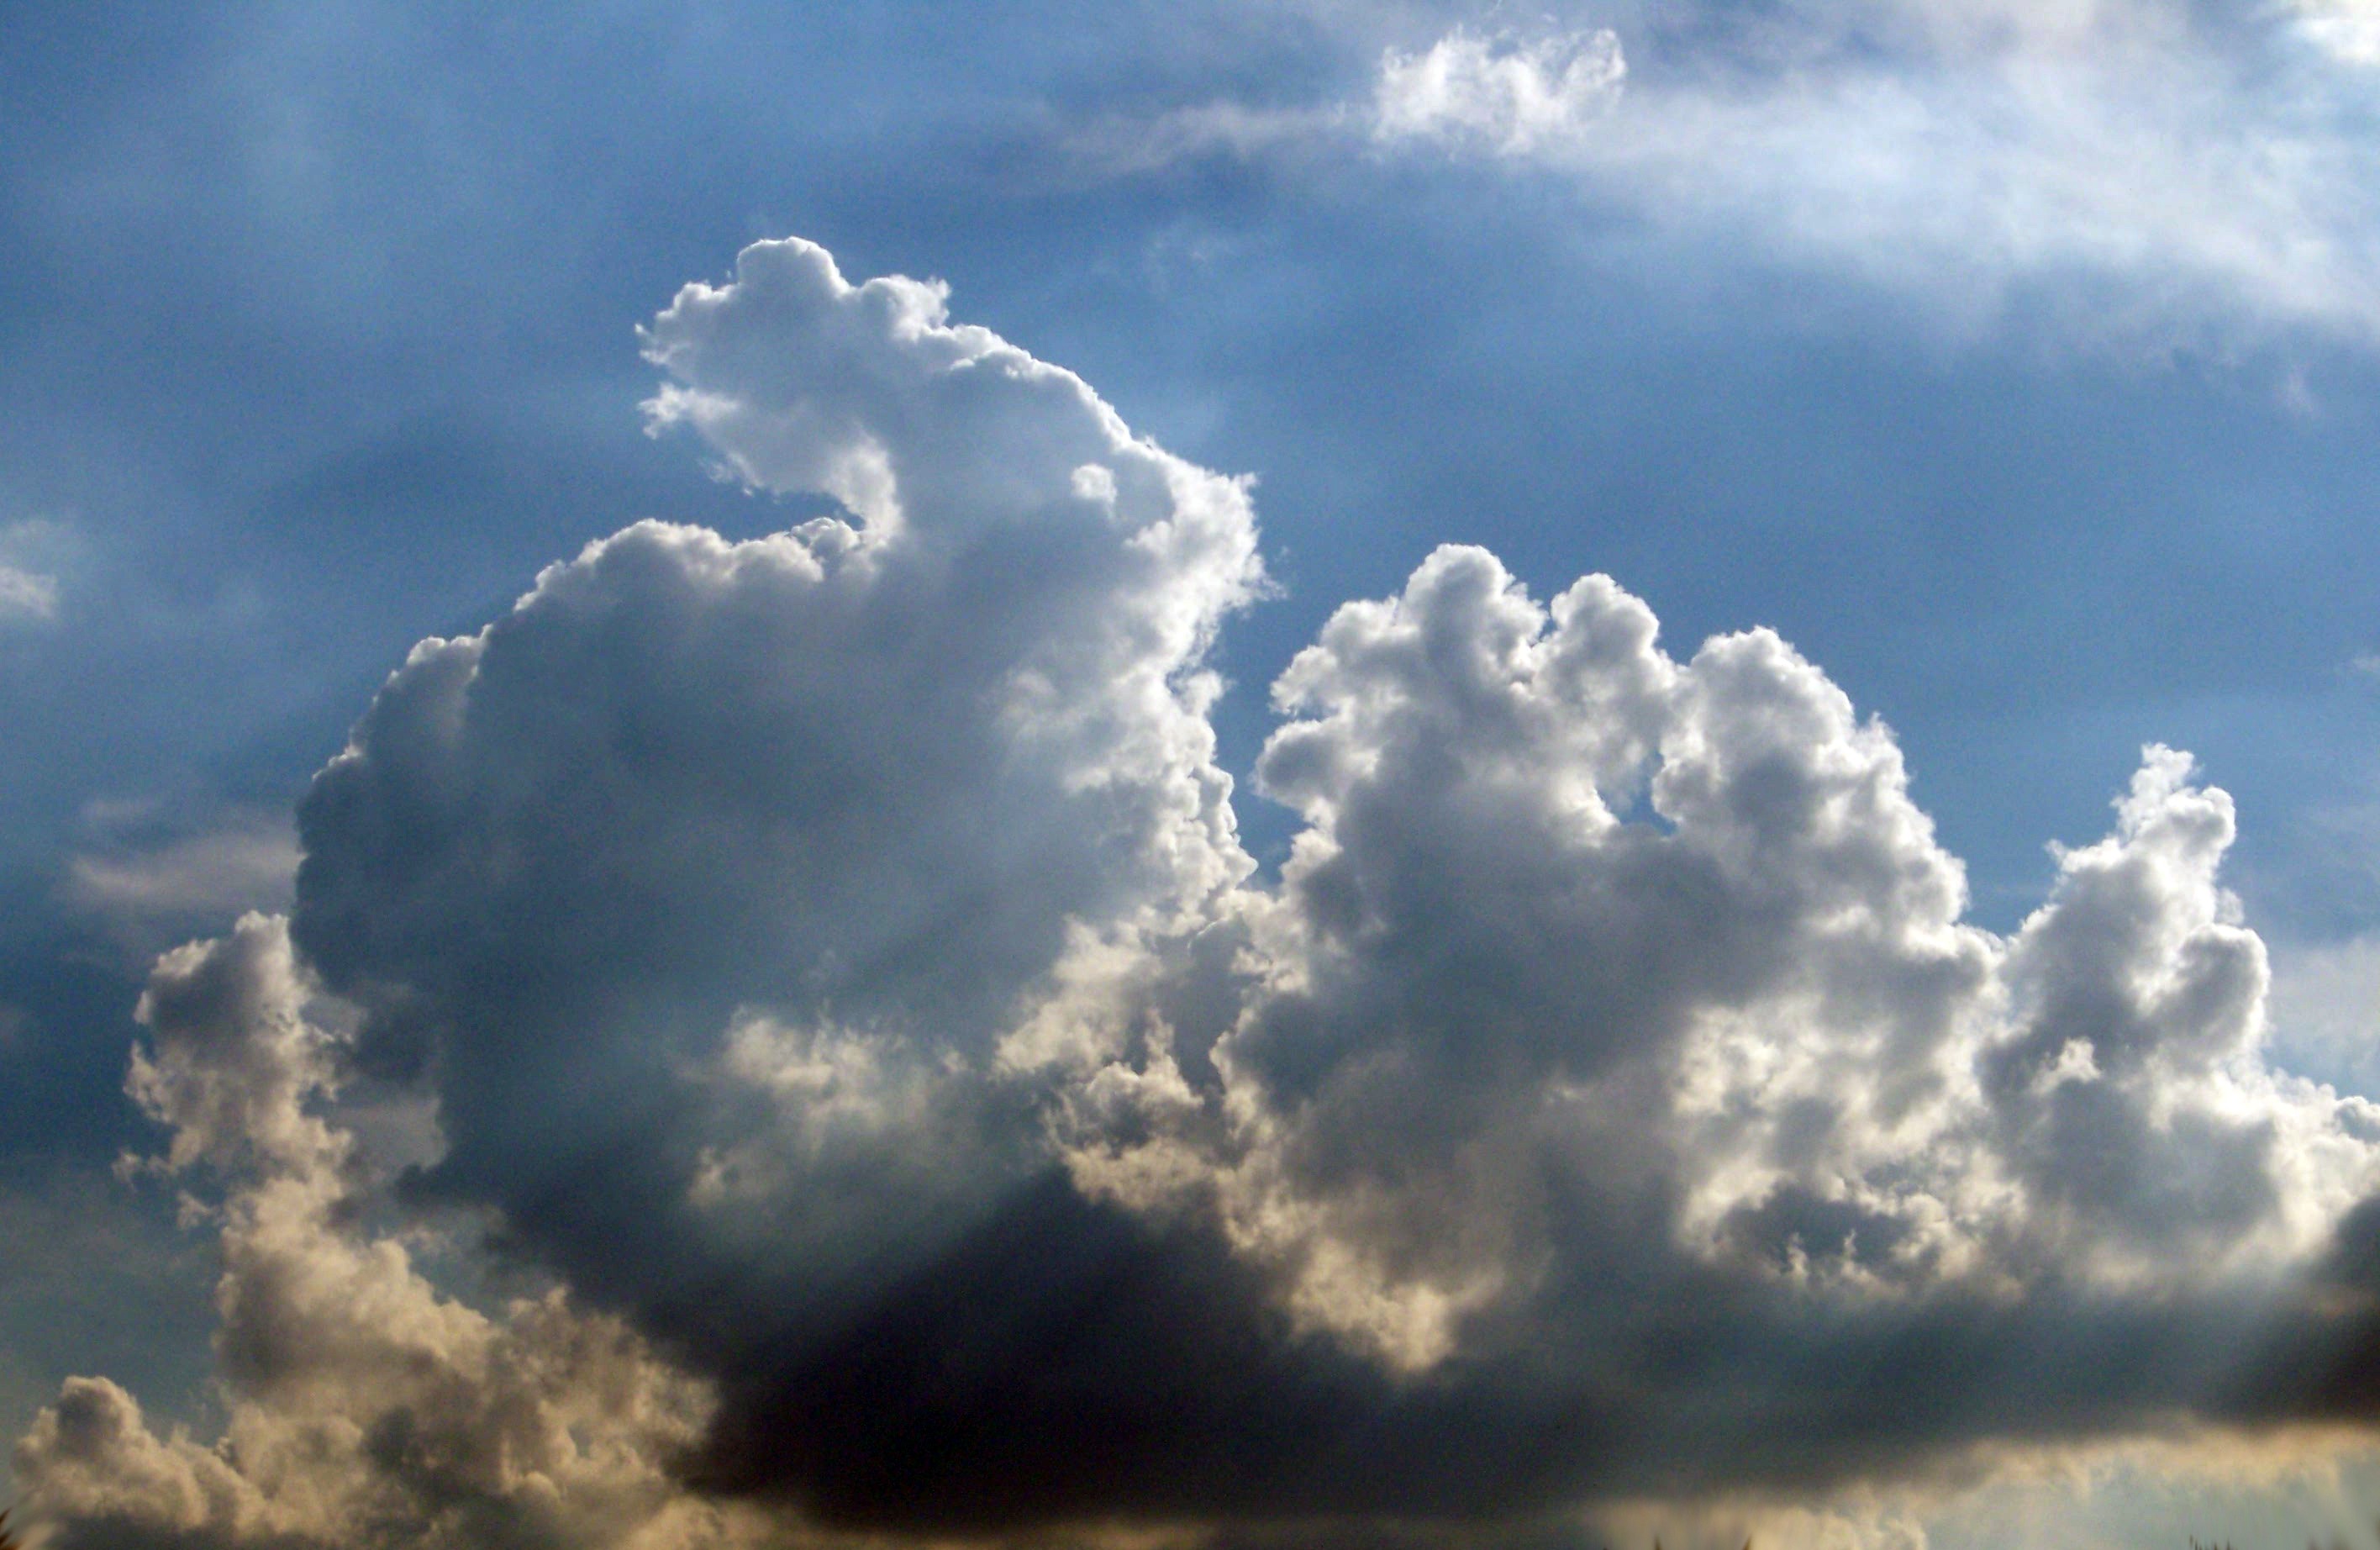
light, cloud, sky, sun, sunlight, ray, atmosphere, daytime, weather, cumulus, clouds, rays, meteorological phenomenon